Orona

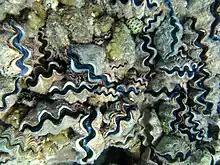
Tridacna giant clams in the lagoon of Orona

Unlike Manra, whose lagoon is too salty for marine life, Orona's lagoon teems with fish and giant clams.